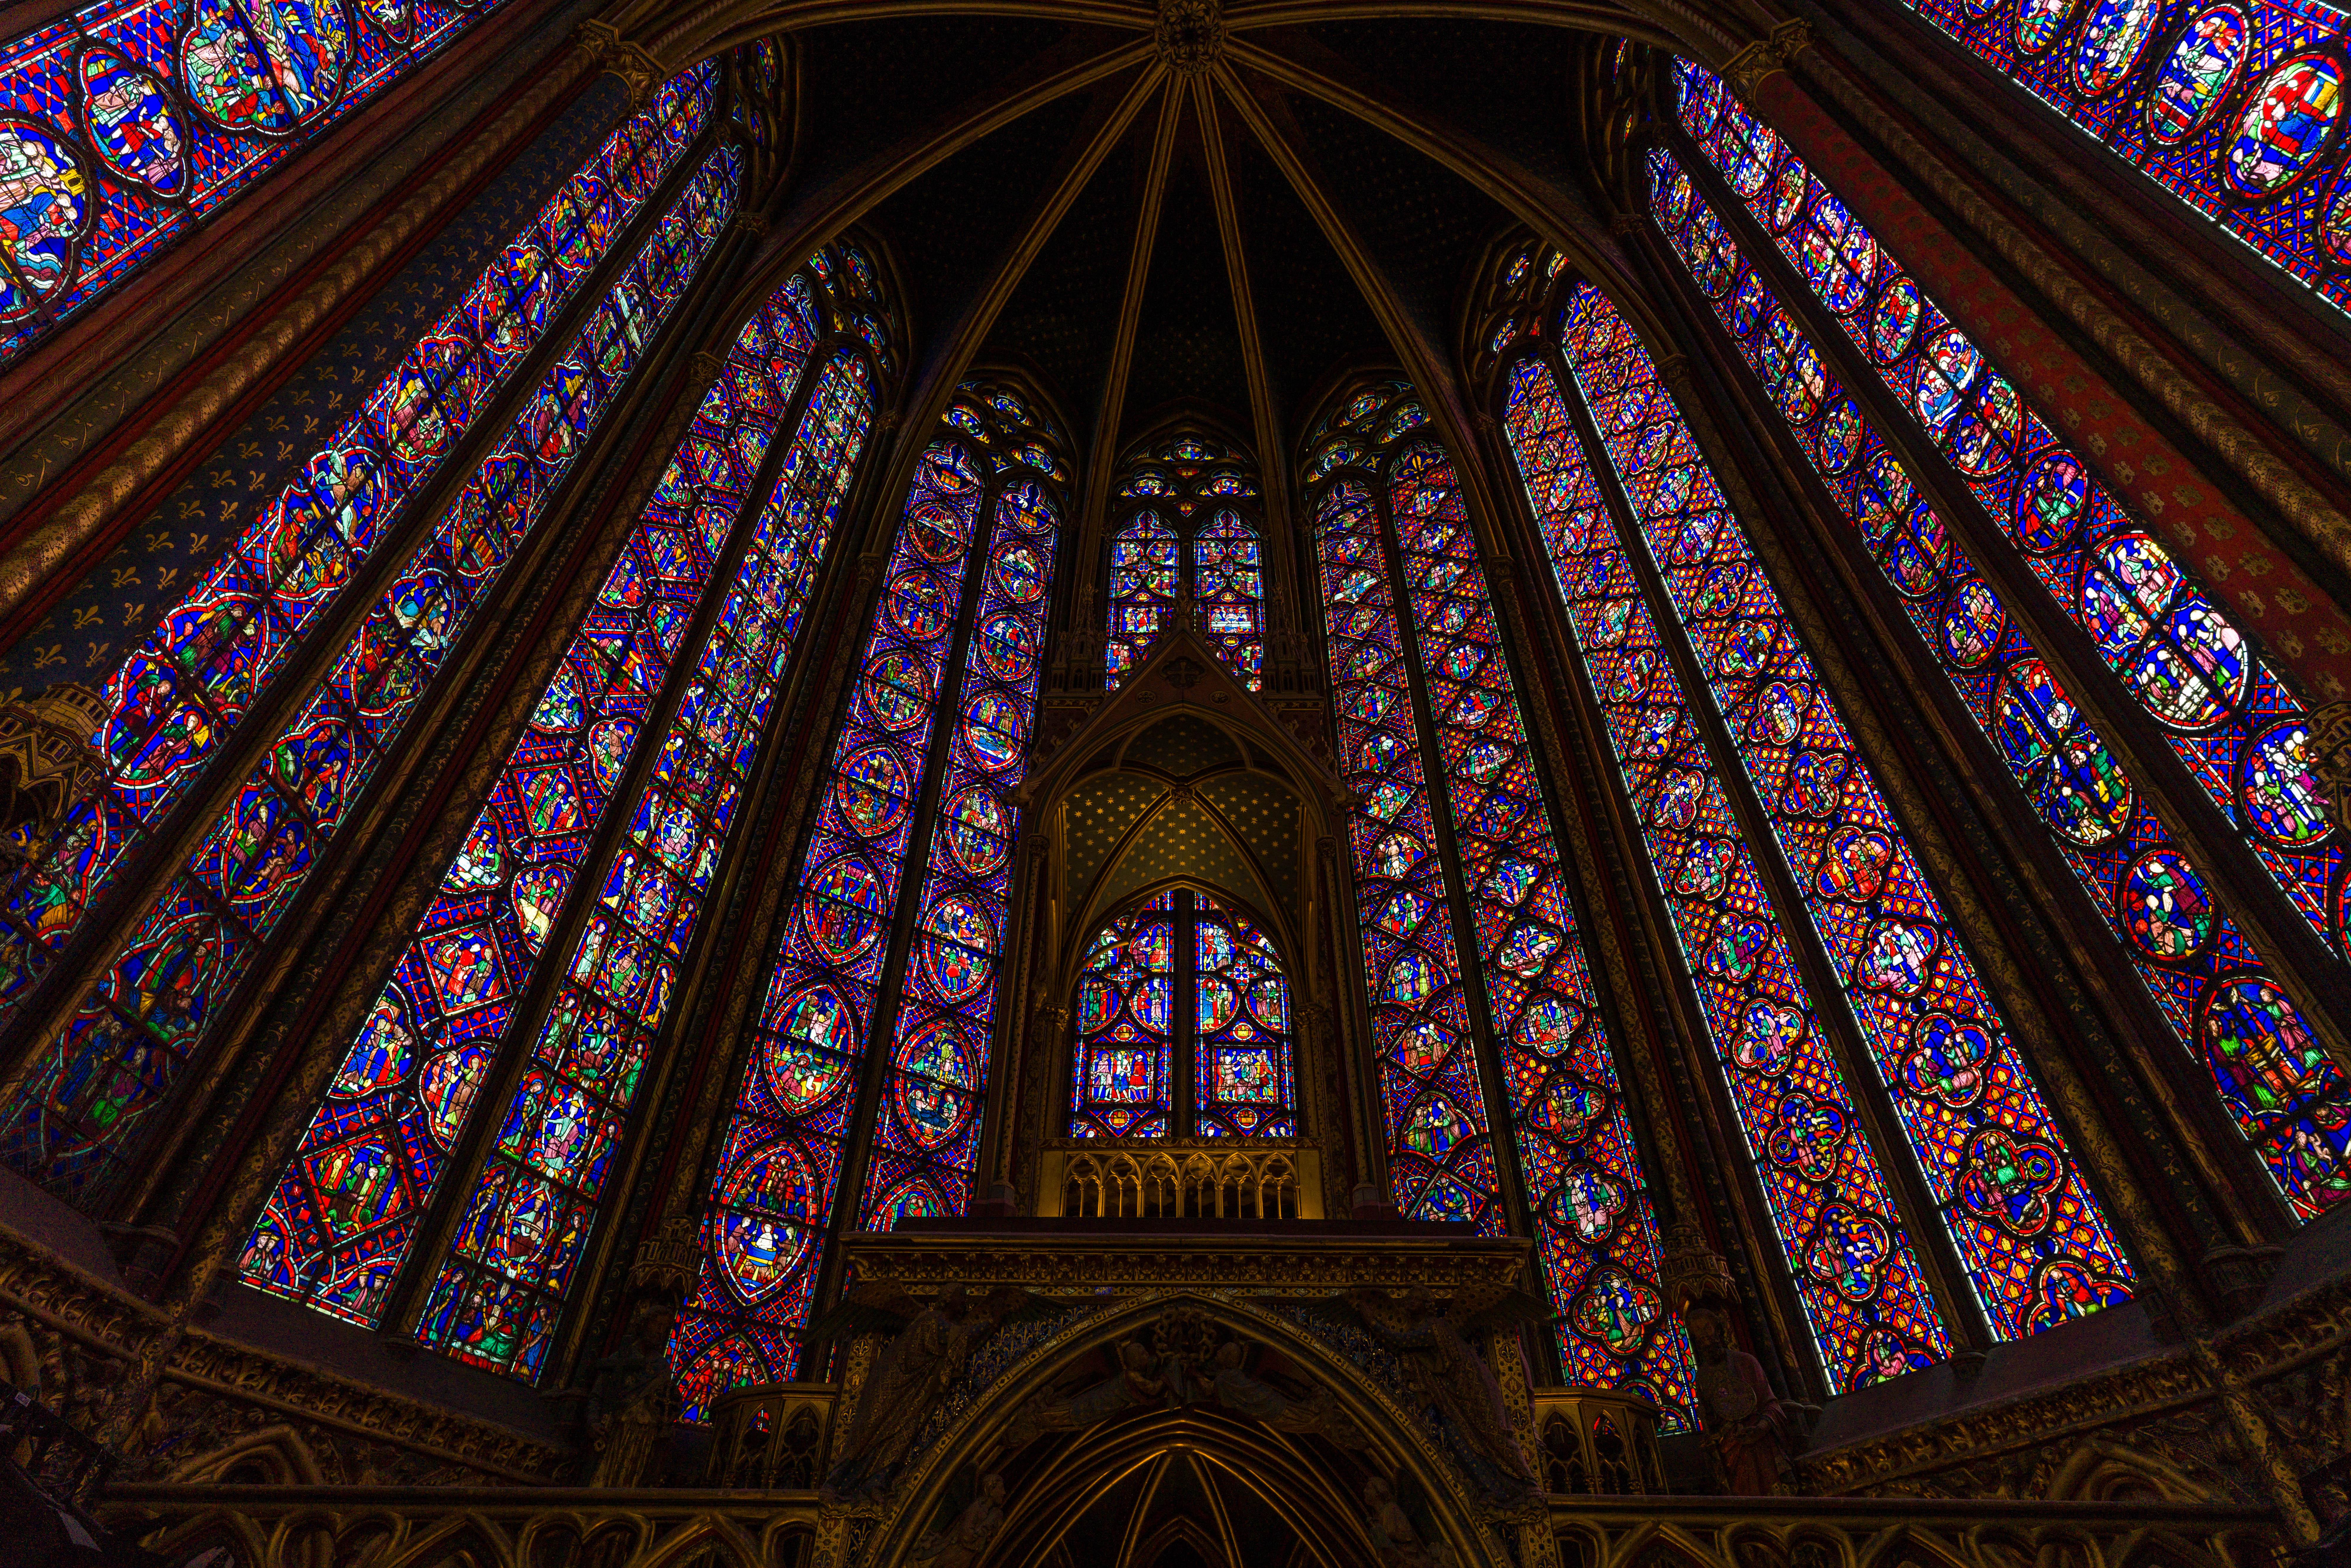
view of the stained glass windows
Relation: Visible, Meta